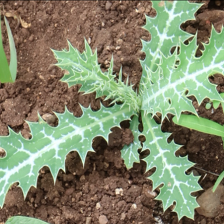
Weed species: Bilayat_(Mexicana_Argemone)